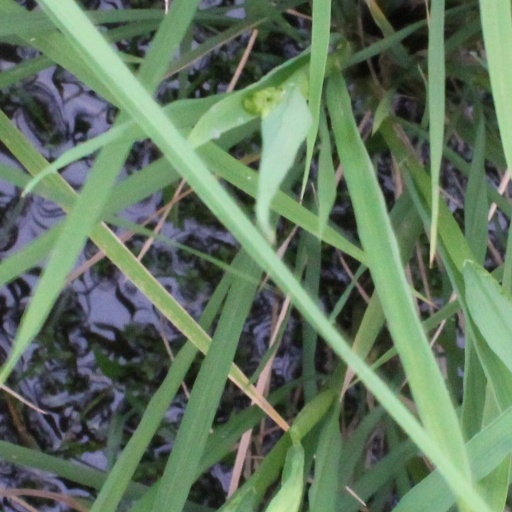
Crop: rice